Francine Jordi

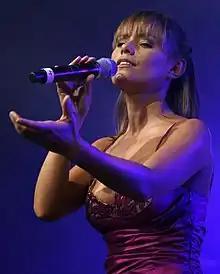
Francine Jordi (Vienna 2008)

Francine Jordi (born Francine Lehmann, 24 June 1977) is a Swiss pop singer.